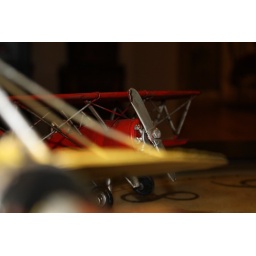
Focus on the red tin toy airplane in the background.